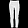
Label: Trouser